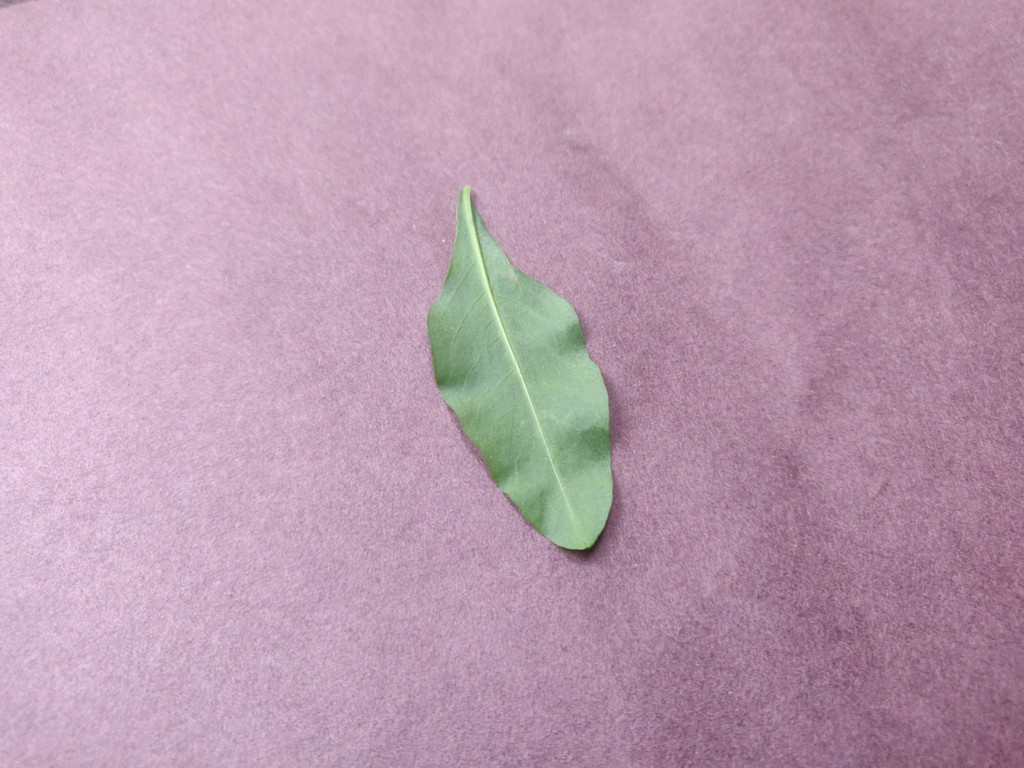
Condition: Healthy
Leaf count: single
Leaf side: back